India–Switzerland relations

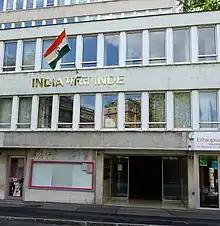
Consulate-General of India in Geneva

In June 2016, Indian Prime Minister Narendra Modi met with Swiss President Johann Schneider-Ammann in Geneva to discuss bilateral cooperation. "Reuters" reported that Modi said Switzerland had agreed to make combating tax evasion and “black money” a shared priority, and had expressed support for India's bid to join the Nuclear Suppliers Group (NSG). In the same month, the "BBC" reported that China opposed India’s bid to join the NSG, stating that non-signatories of the Nuclear Non-Proliferation Treaty should not be granted membership.